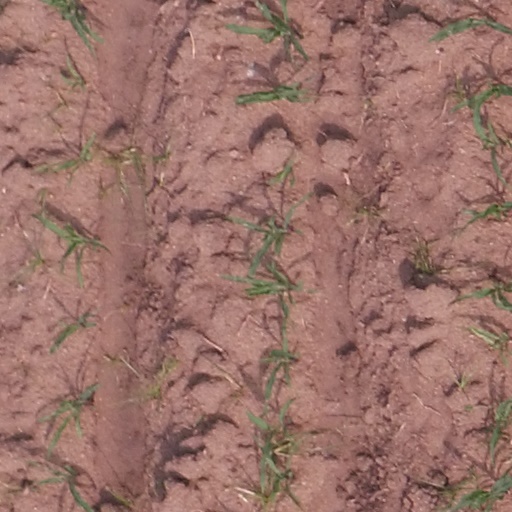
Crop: maize; corn